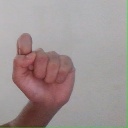
अक्षर: घ